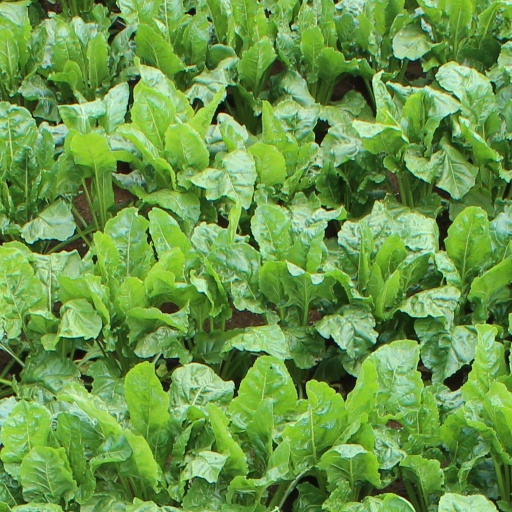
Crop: sugar beet